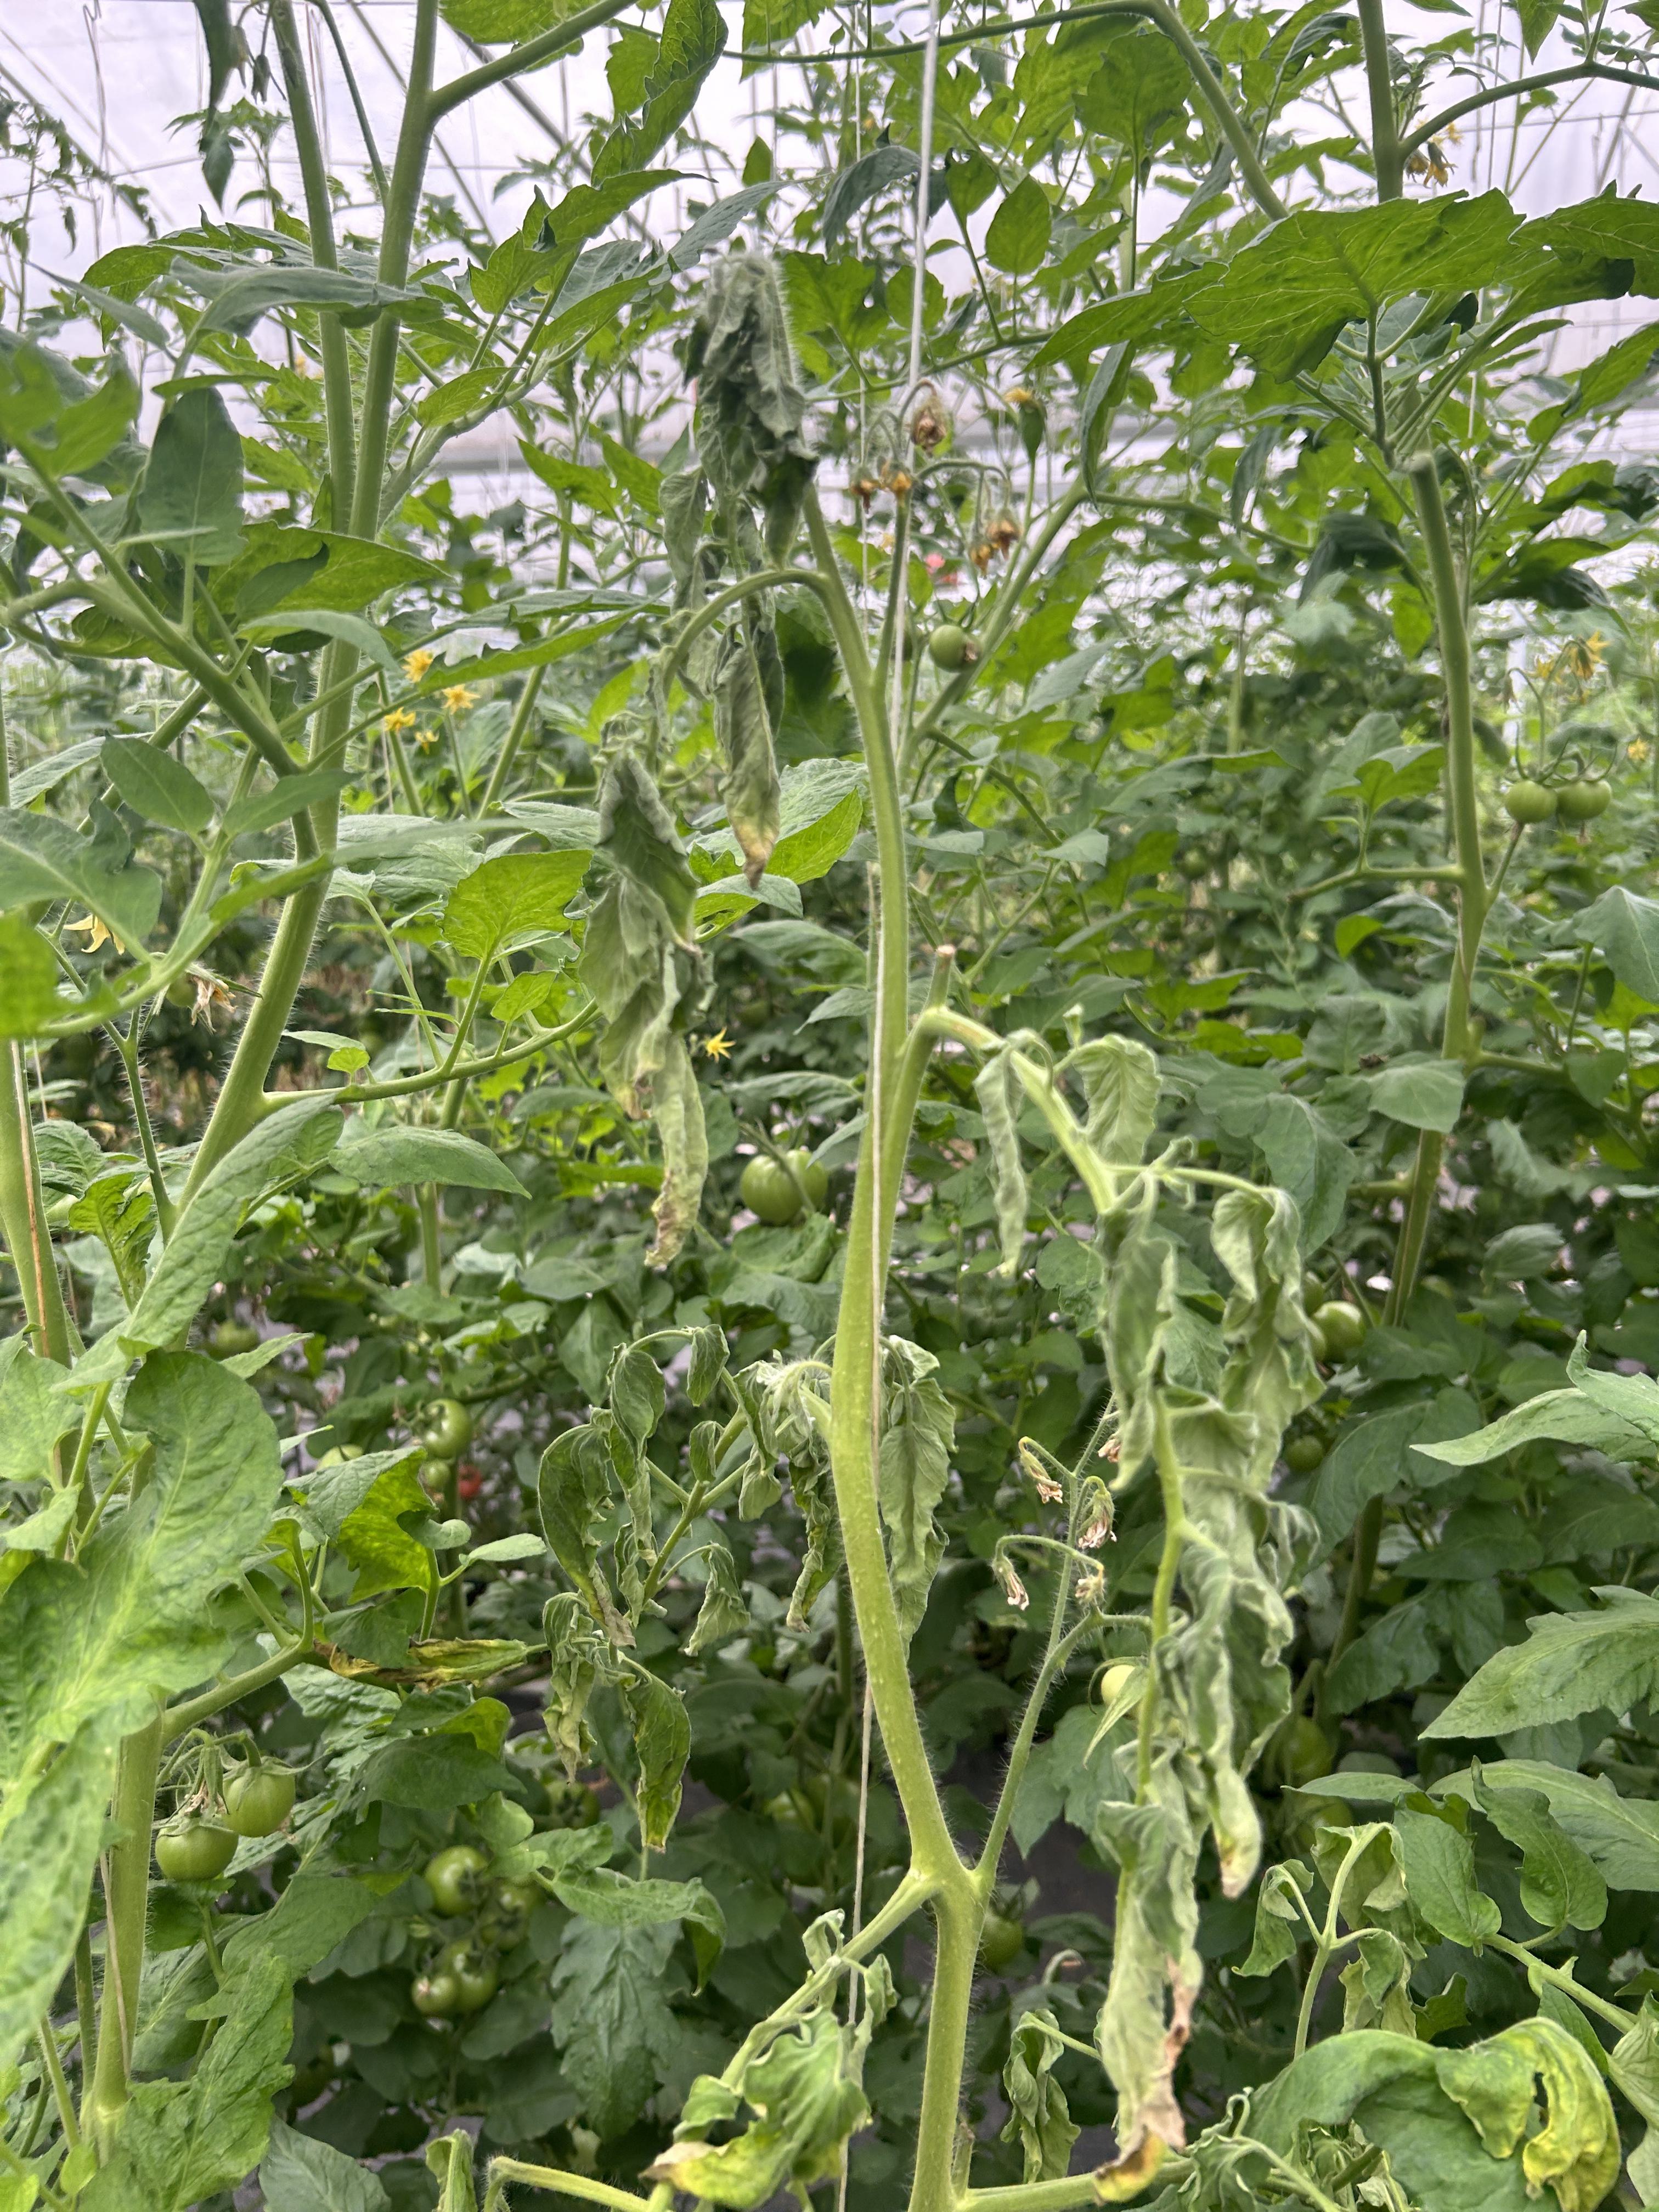
Disease: Wilt